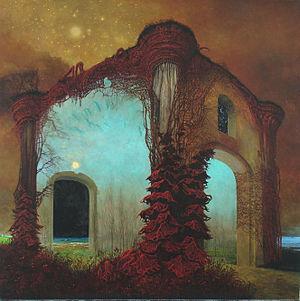
Zdzisław Beksiński est un peintre, photographe, dessinateur et sculpteur polonais, de tendance surréaliste et fantastique.